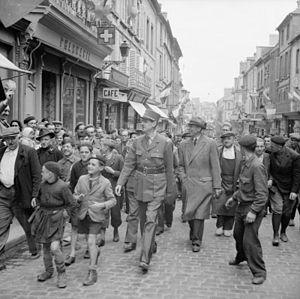
Bayeux [bajø] est une commune française et une des trois sous-préfectures du département du Calvados et de la région Normandie, peuplée de 13 121 habitants.